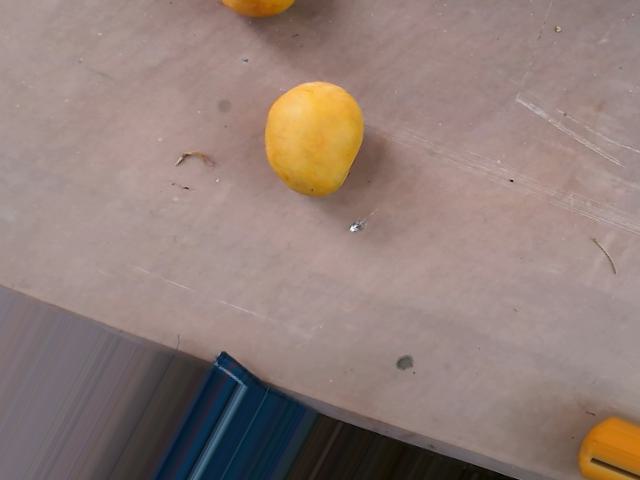
Label: Ripe_Mango